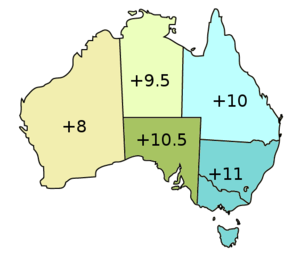
UTC+10:30
Tidszoner i Australien om sommeren
UTC+10:30 er en tidszone som er 10 timer og 30 minutter foran standardtiden UTC.